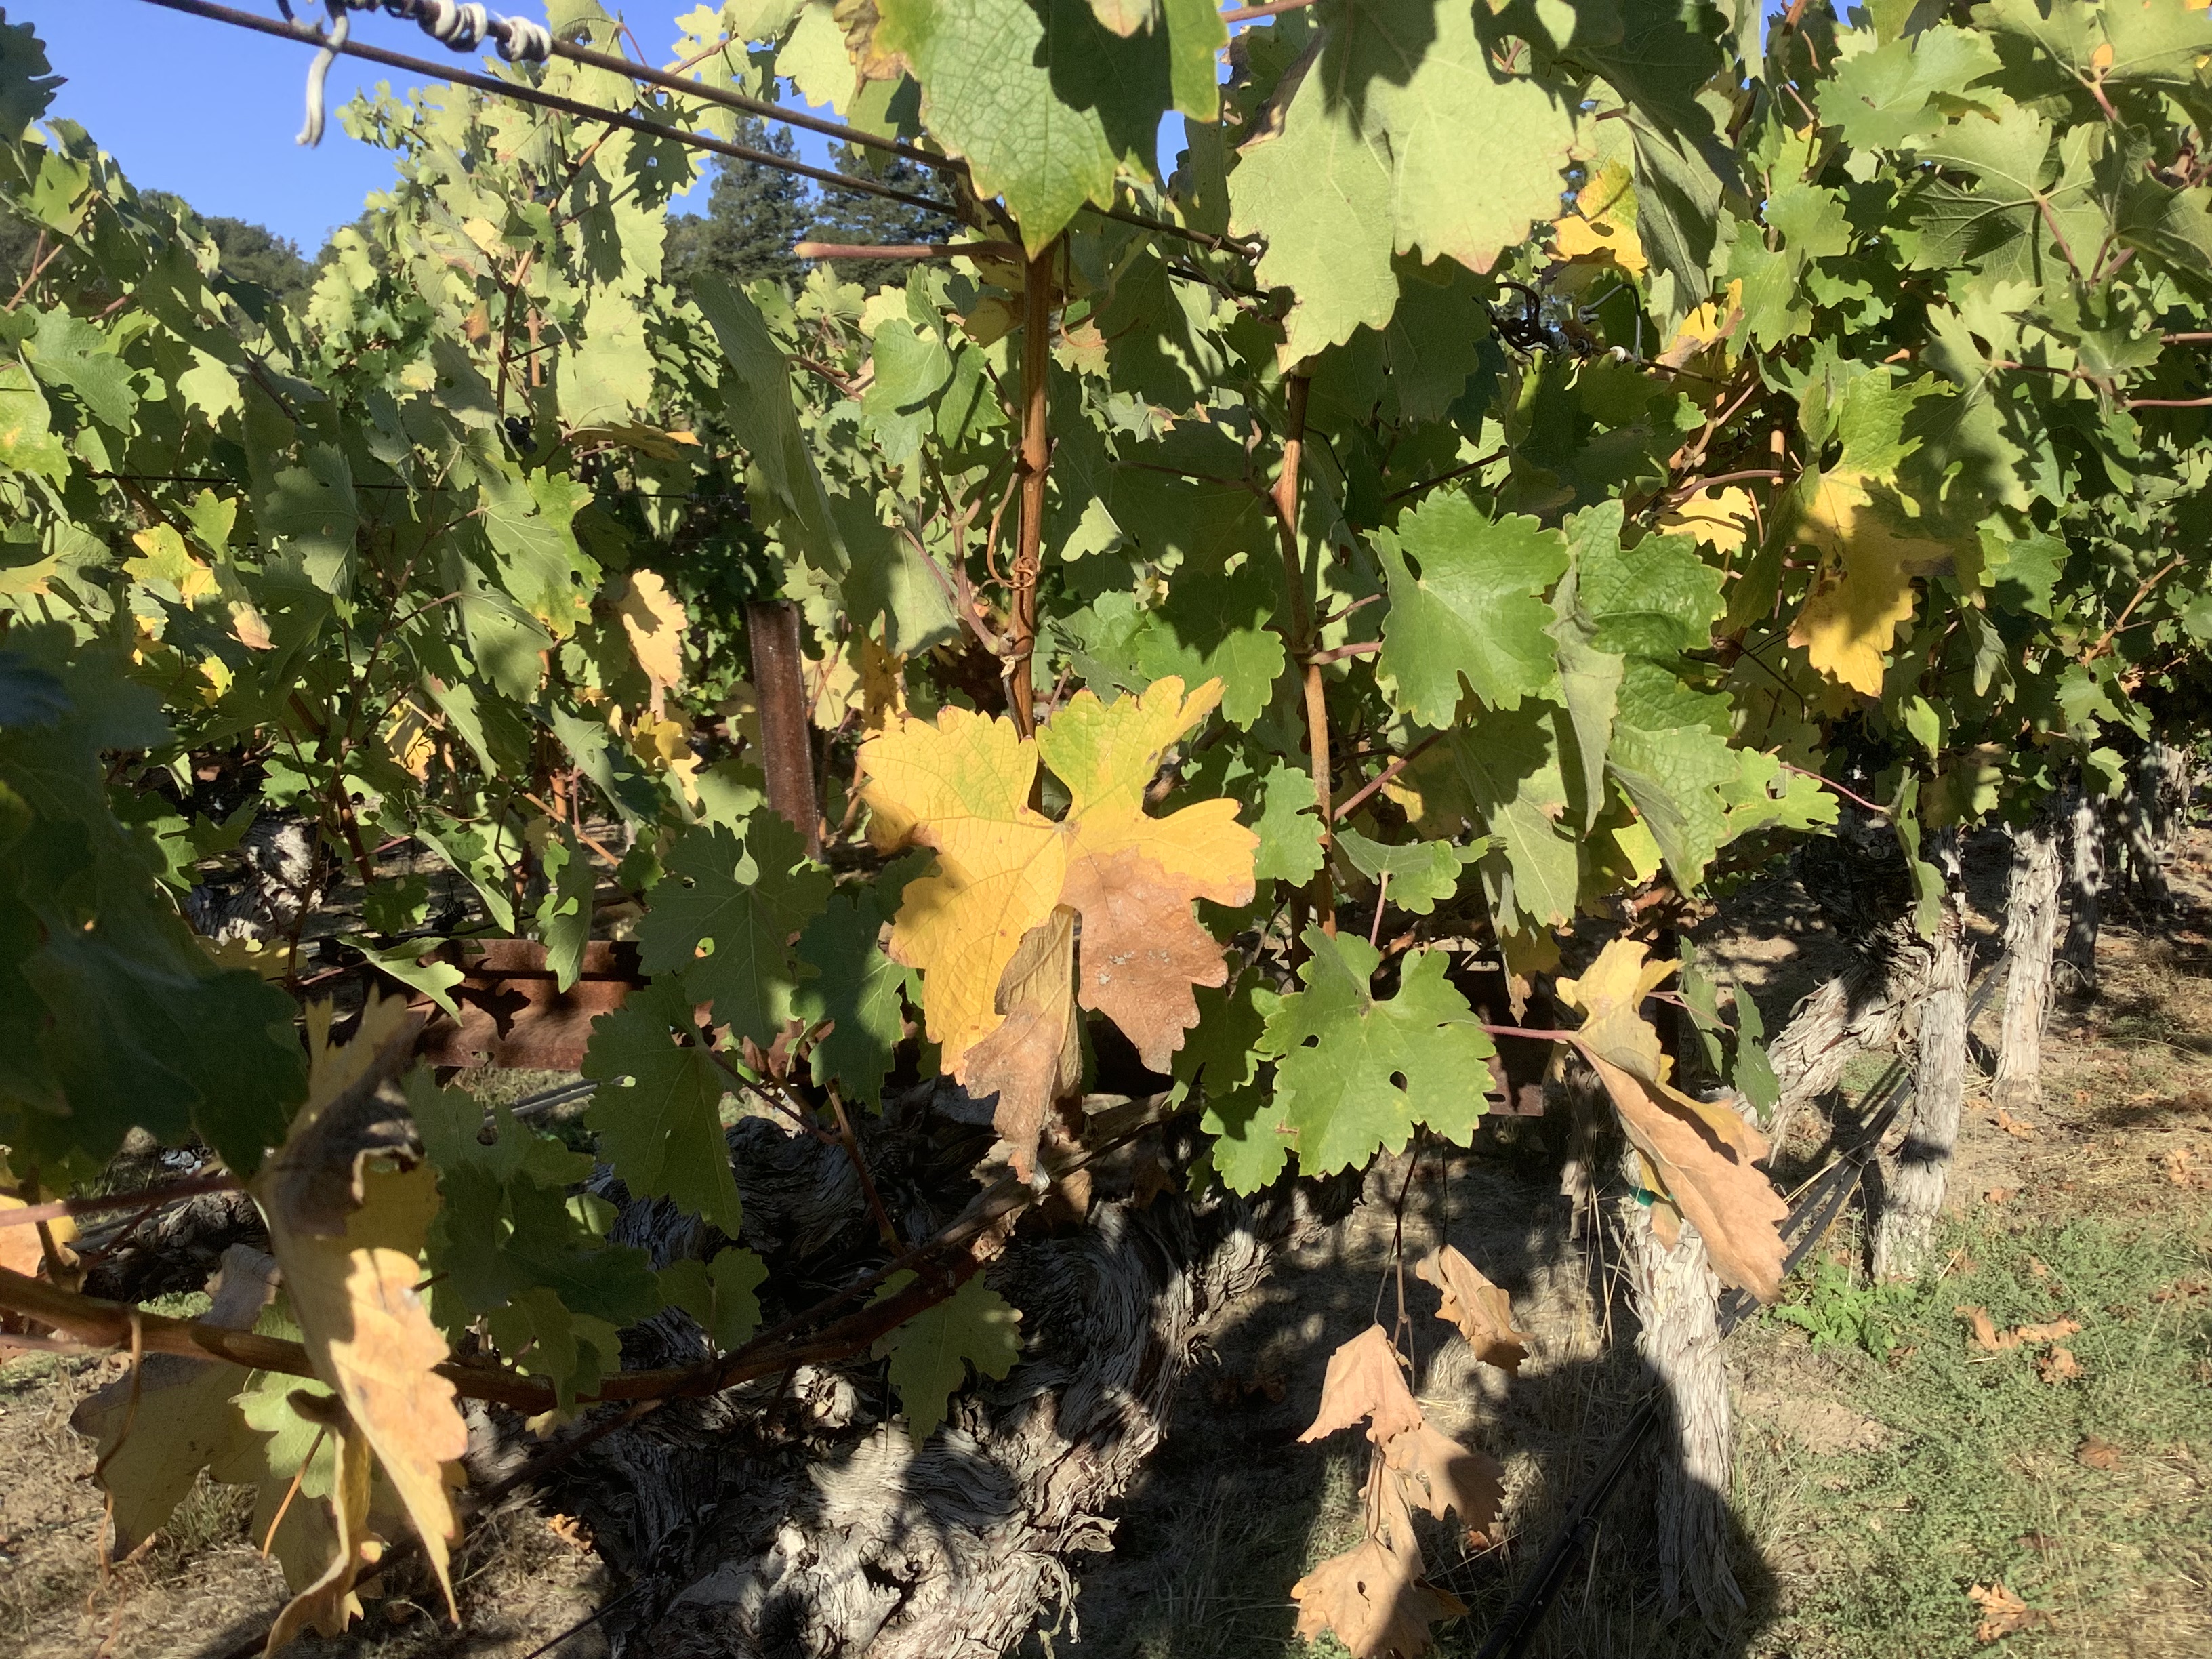
Label: No Virus